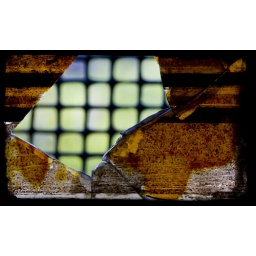
Detail of a stained glass window in the Old Bergen Church in Jersey City.